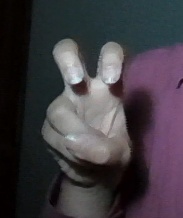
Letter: toot